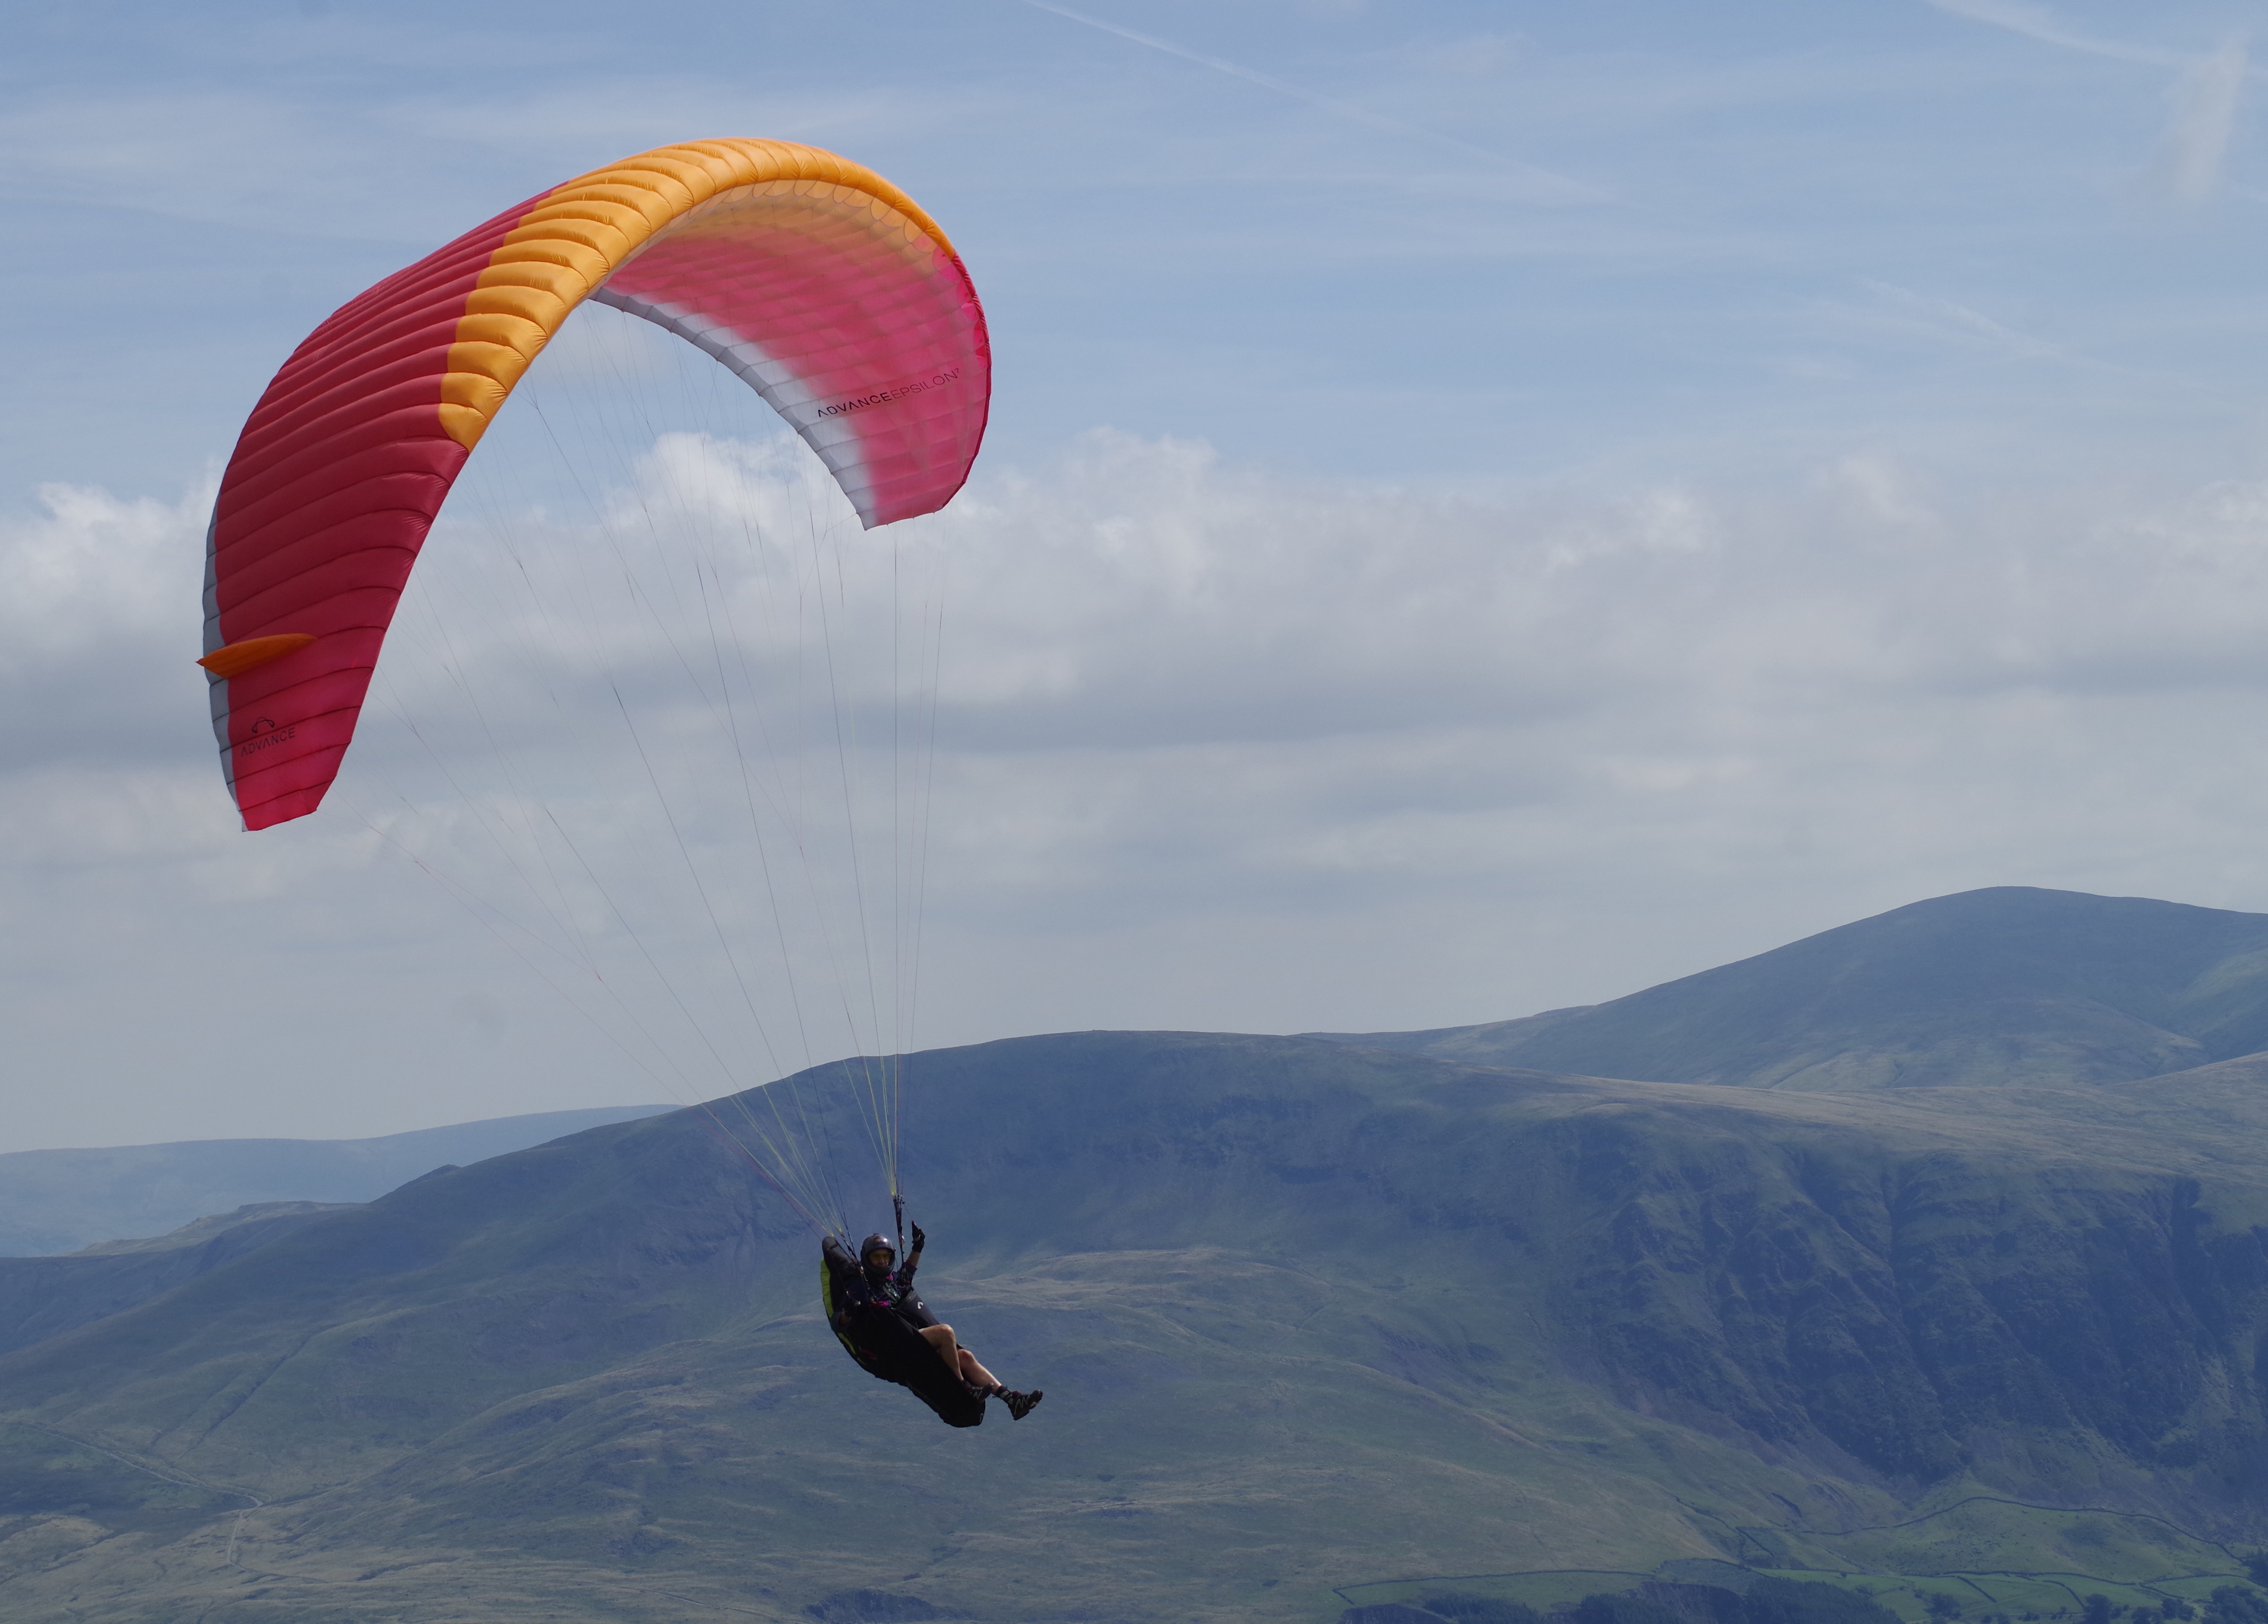
extreme sport, parachute, paragliding, glider, keswick, fun, sports, dangerous, skiddaw, parachuting, air sports, adventure sport, free flying, atmosphere of earth, windsports